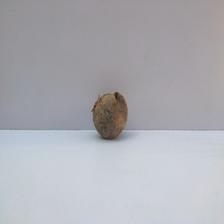
Size: Spoiled